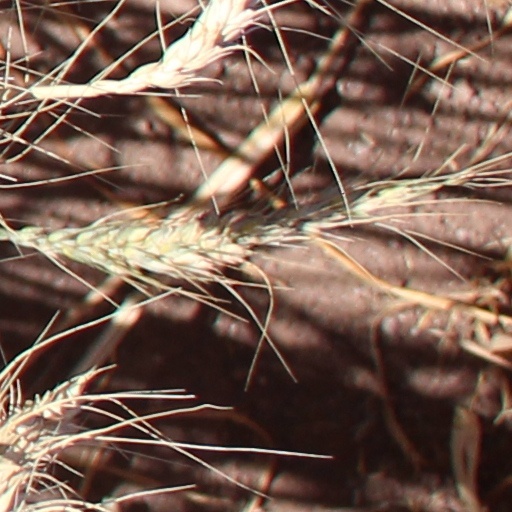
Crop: wheat